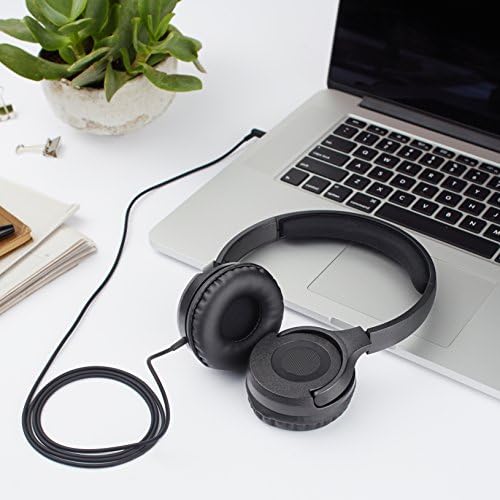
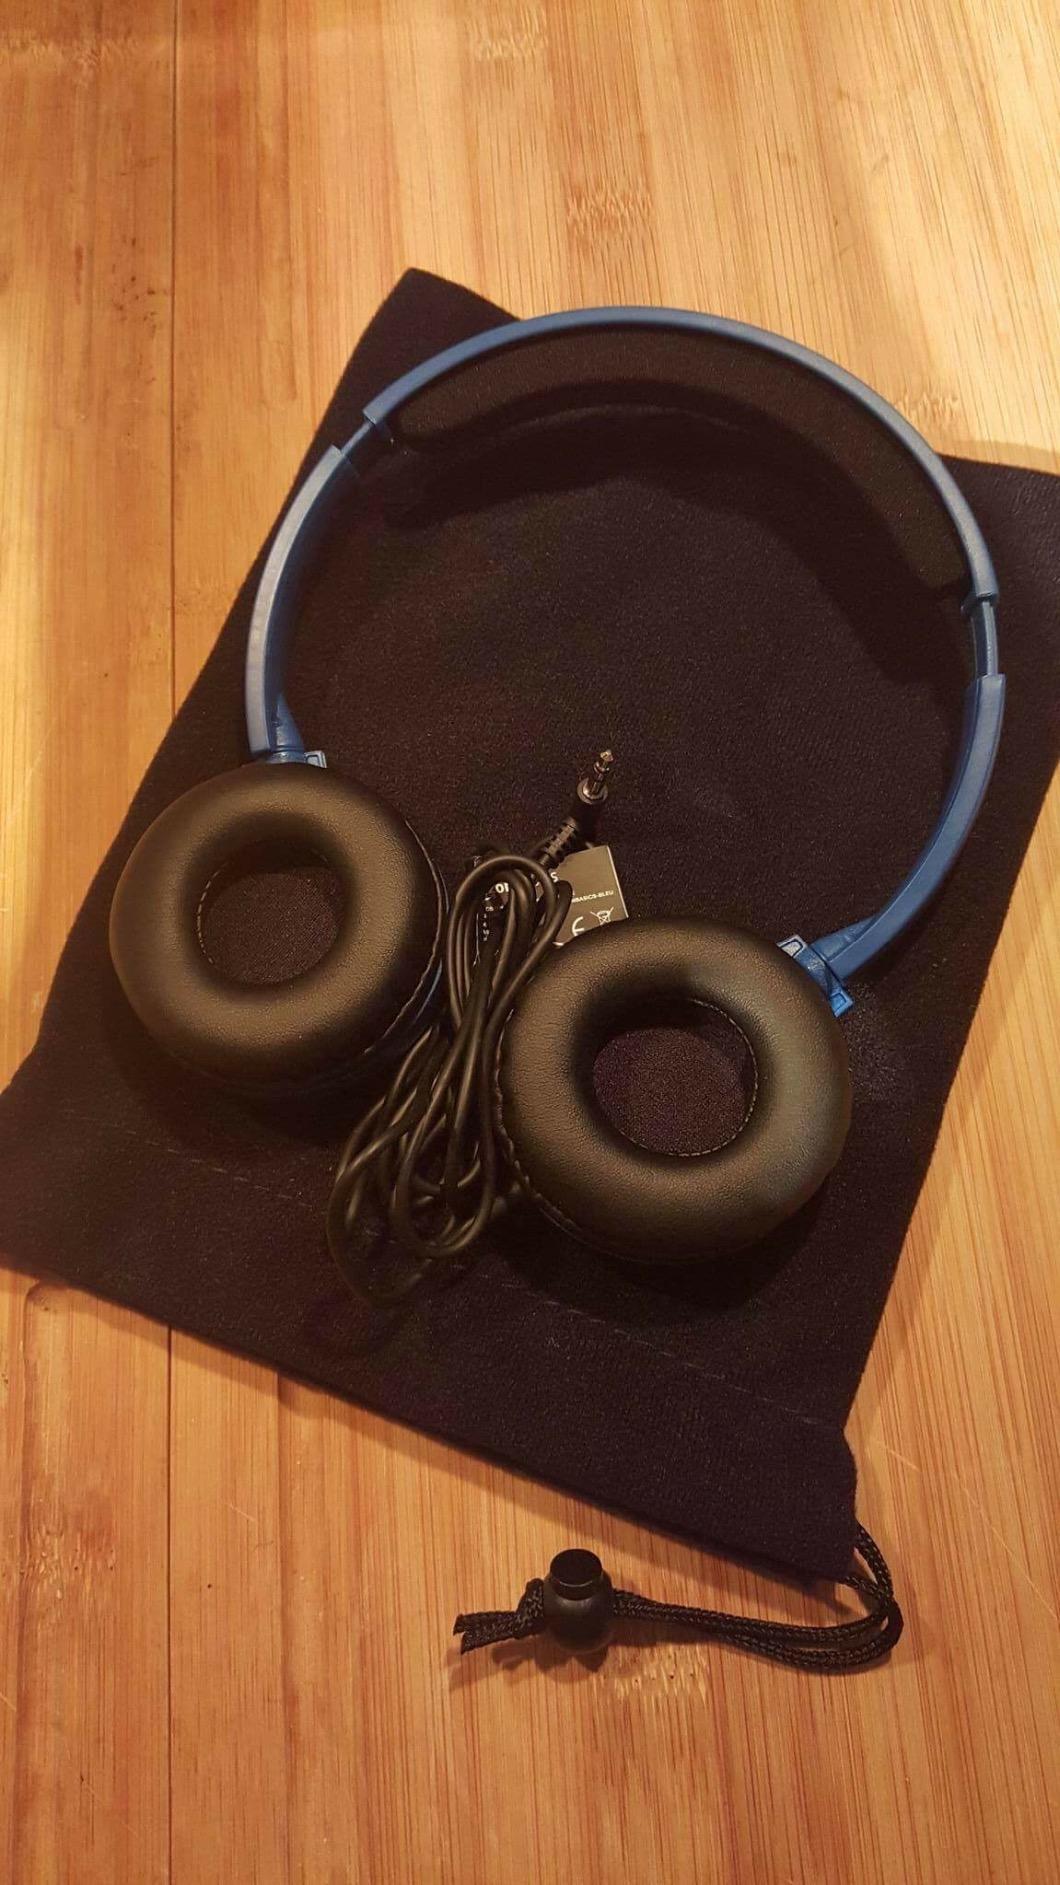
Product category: headphones
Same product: yes